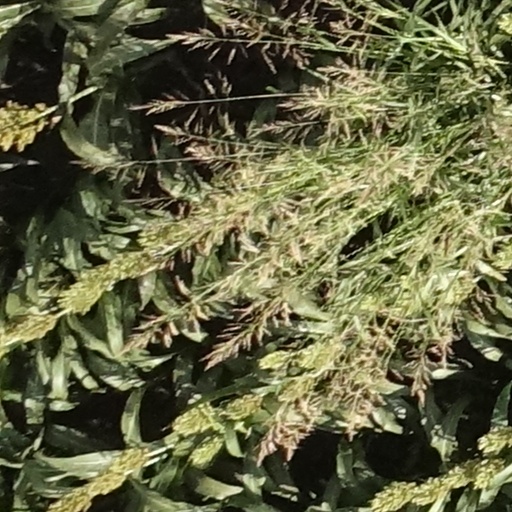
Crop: sorghum